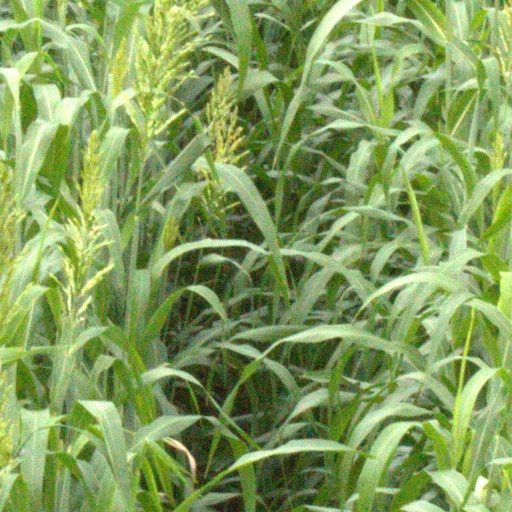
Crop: sorghum